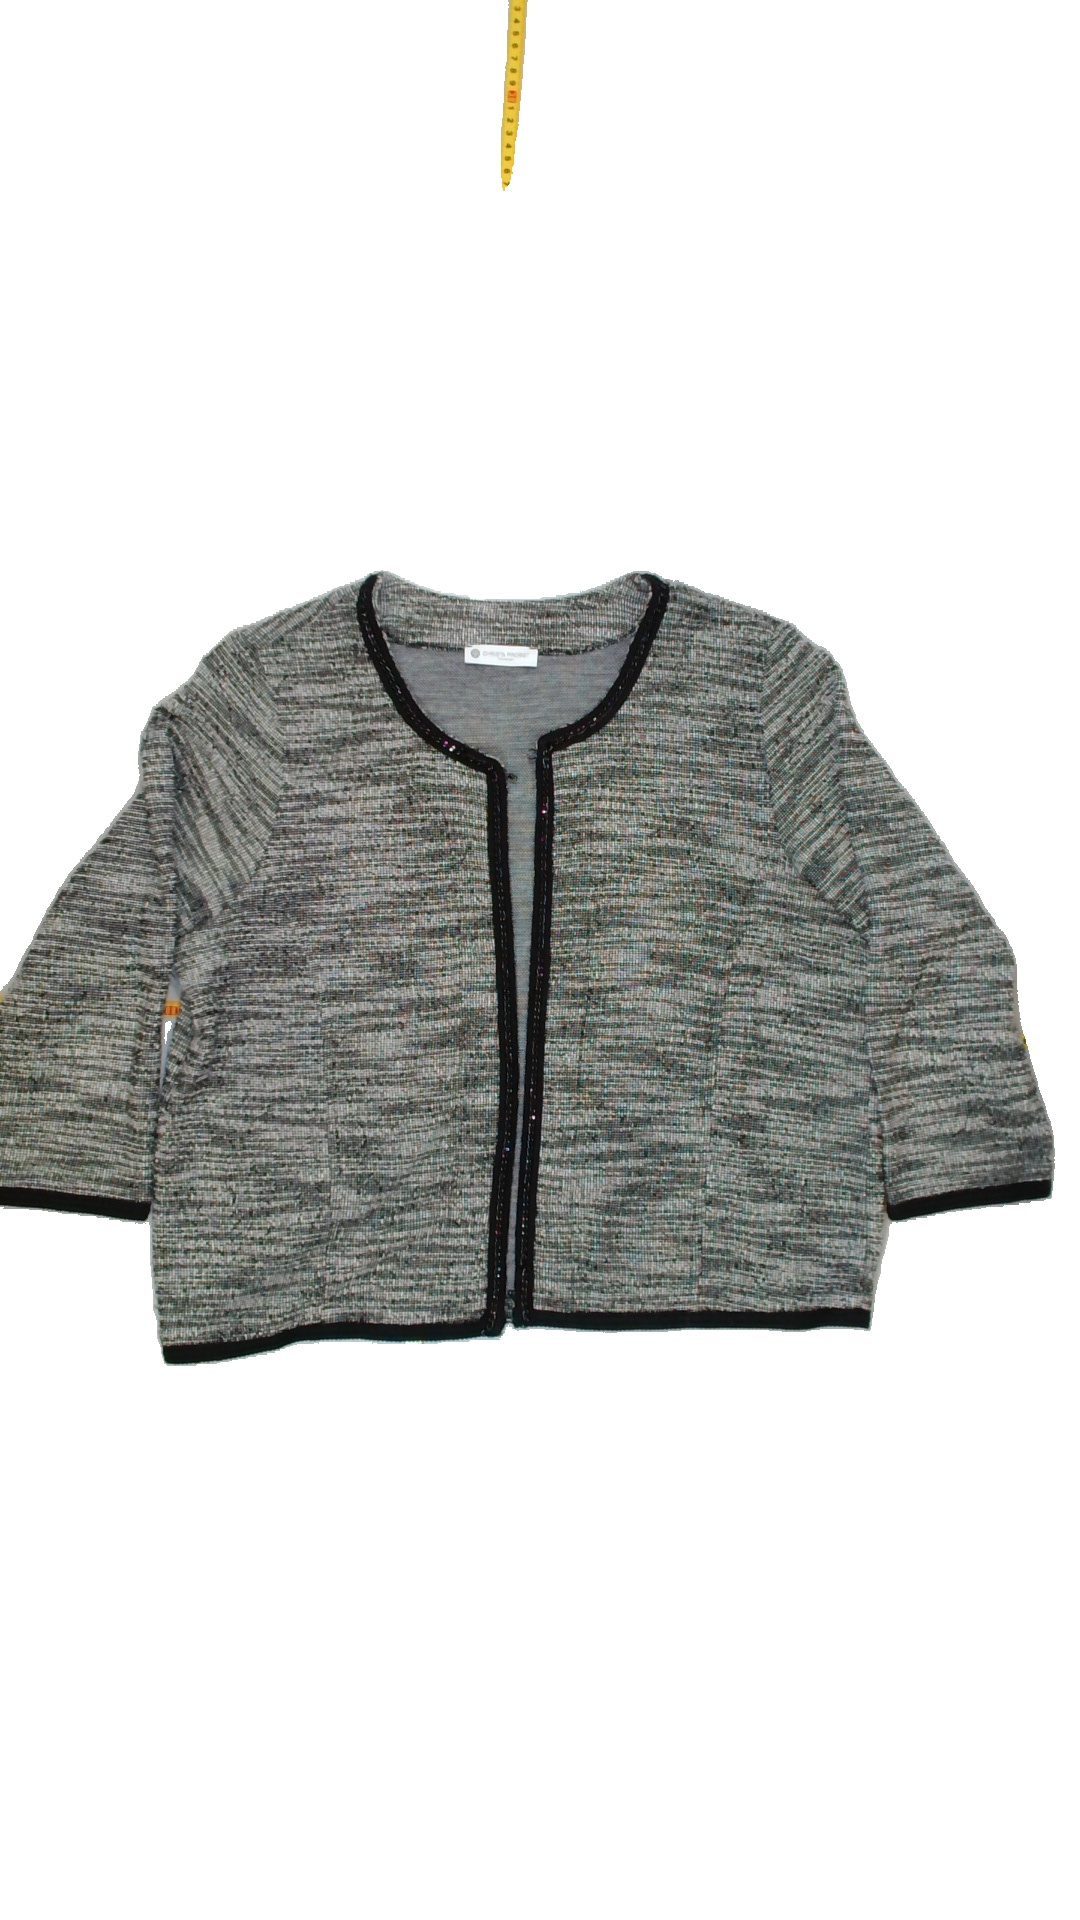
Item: Cardigan (Ladies)
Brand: Not Applicable
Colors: Multicolor
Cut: Regular
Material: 60%polyester 30%cotton 10%viscose
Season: All
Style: No trend
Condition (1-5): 4
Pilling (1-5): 3
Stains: No
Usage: Export
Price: <50